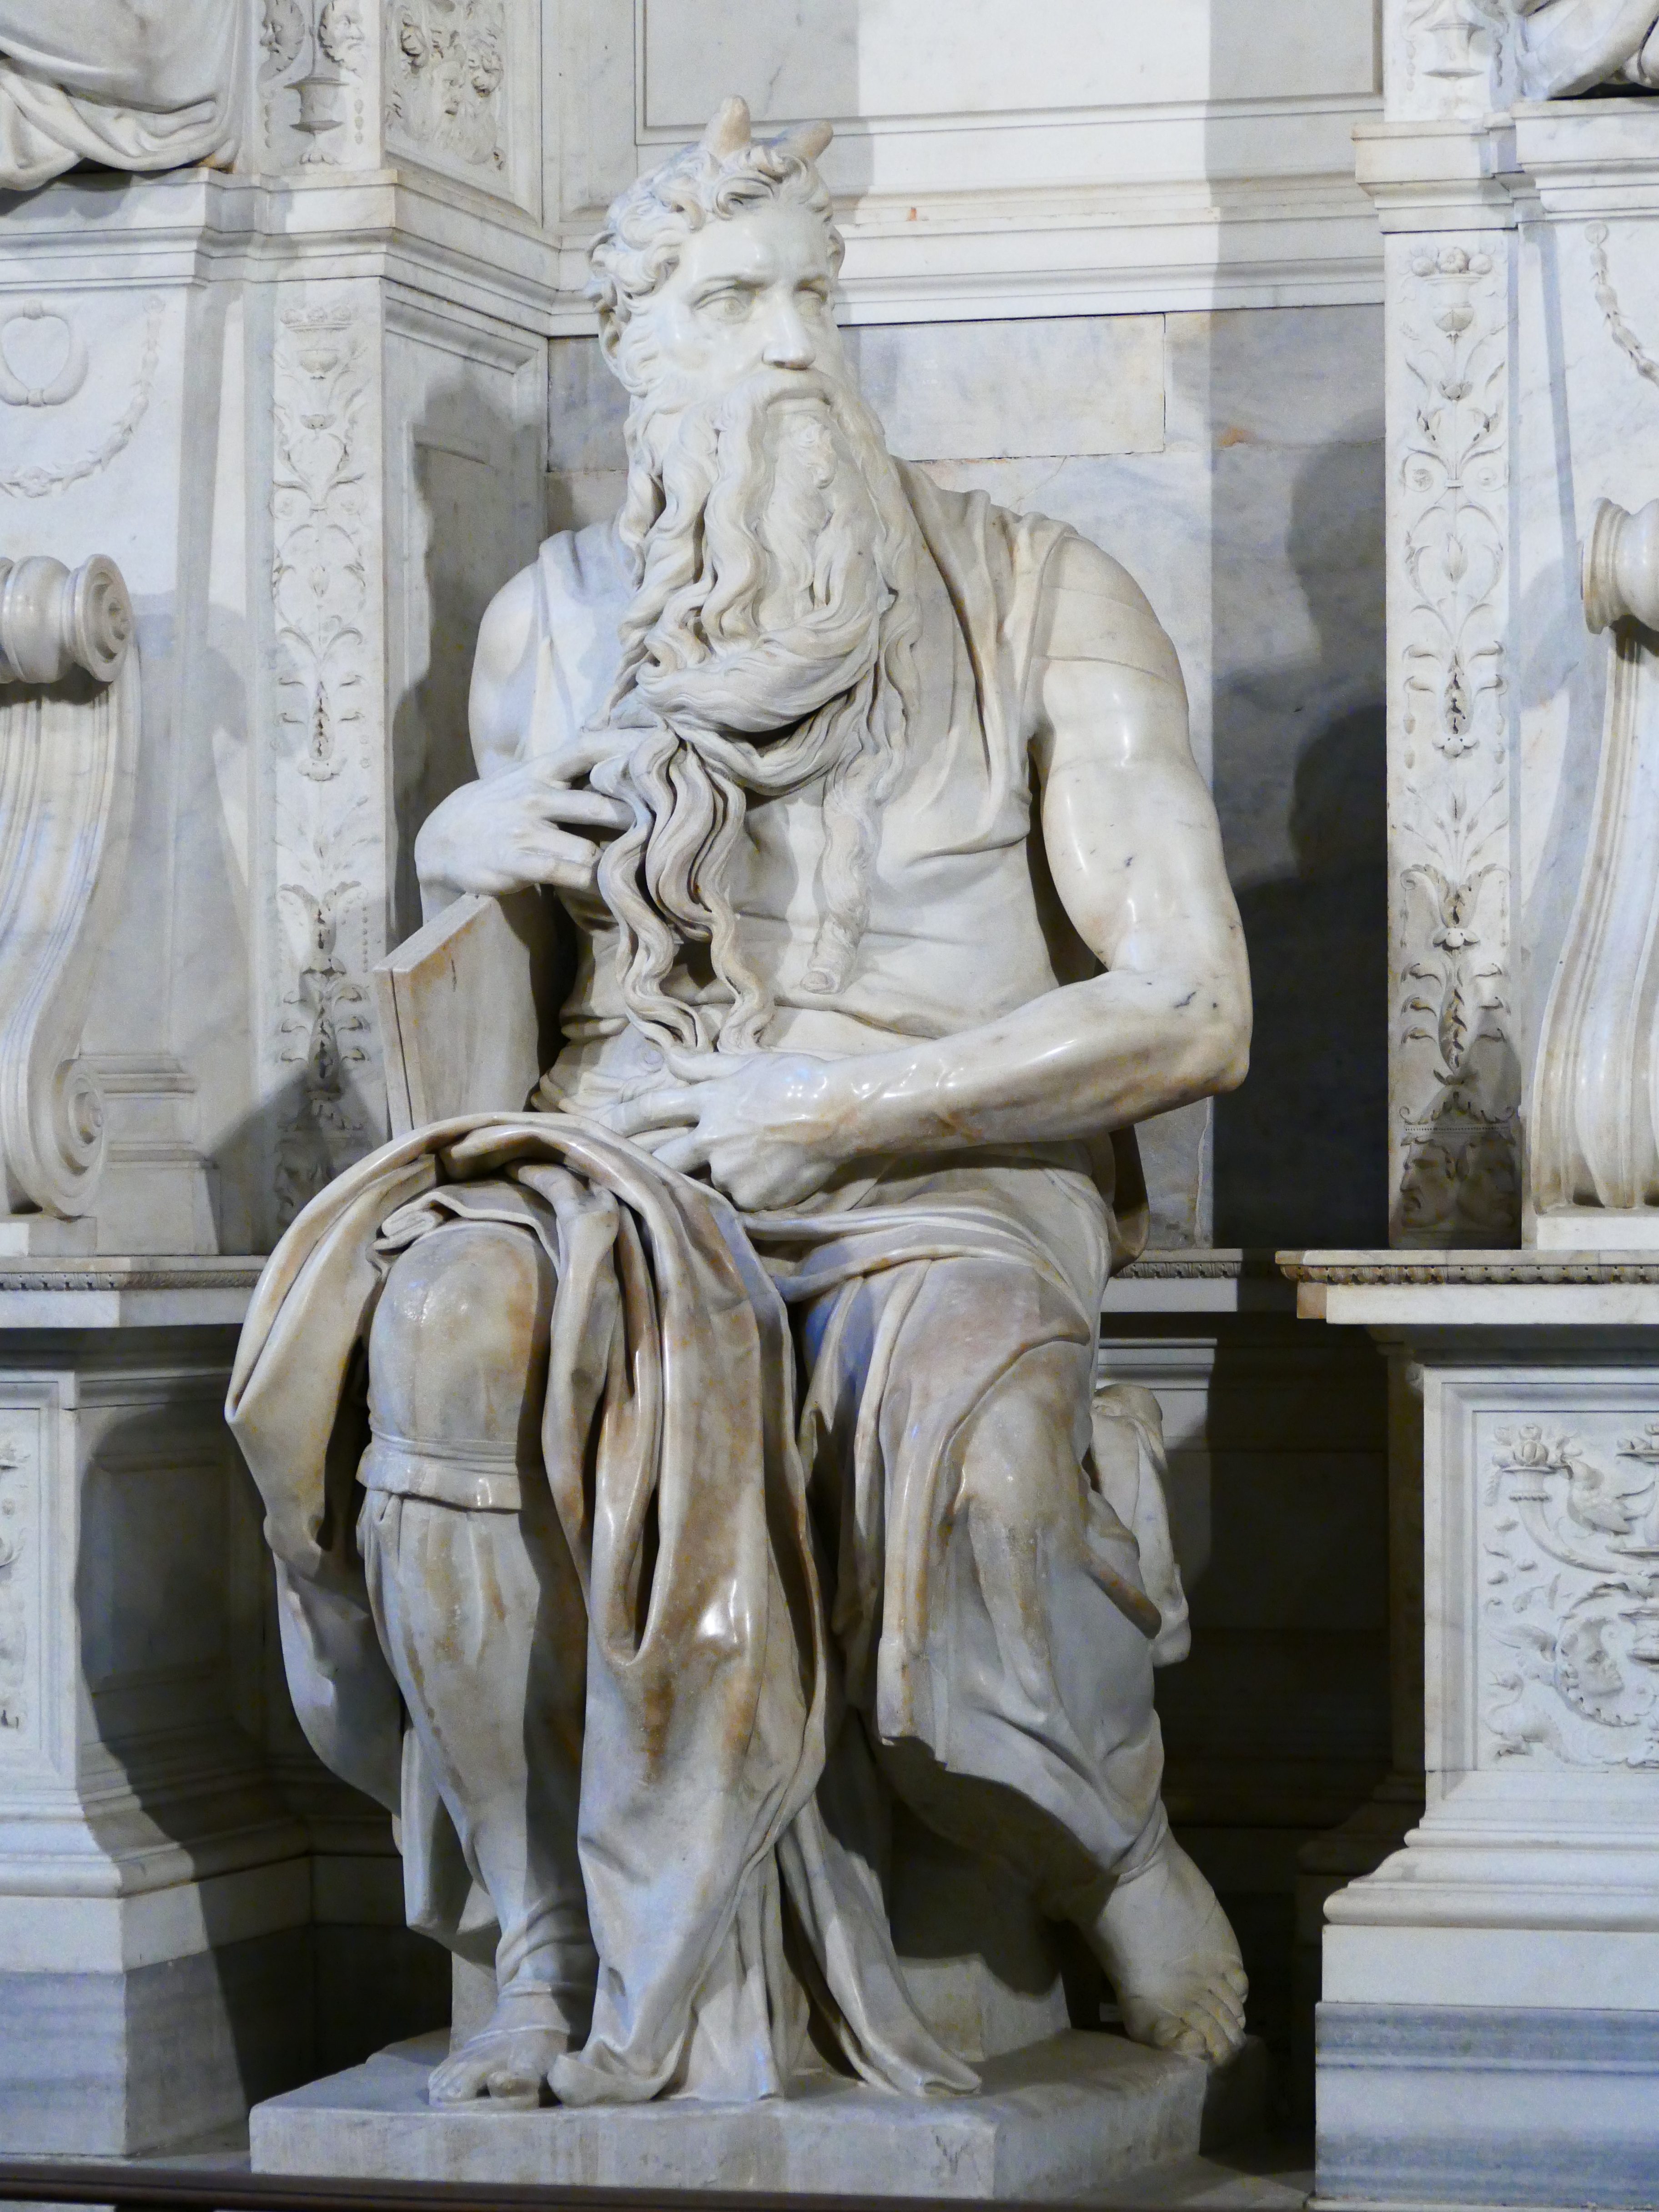
monument, statue, italy, sculpture, art, rome, temple, tomb, carving, michelangelo, relief, horned, stone carving, moses, ancient history, classical sculpture, san pietro in vincoli, pope julius ii